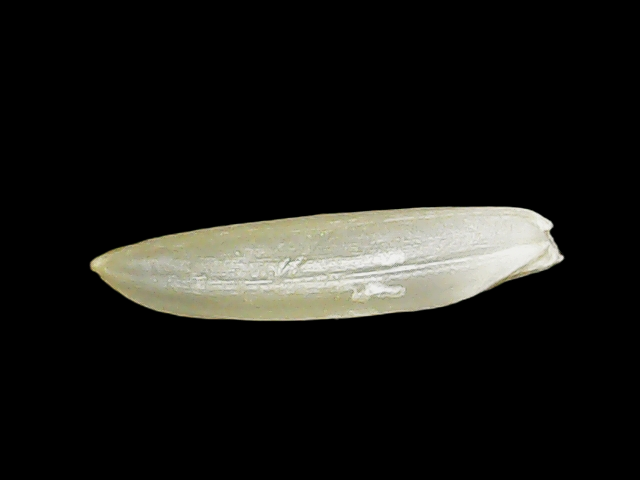
Rice variety: Binadhan25